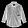
Label: Shirt